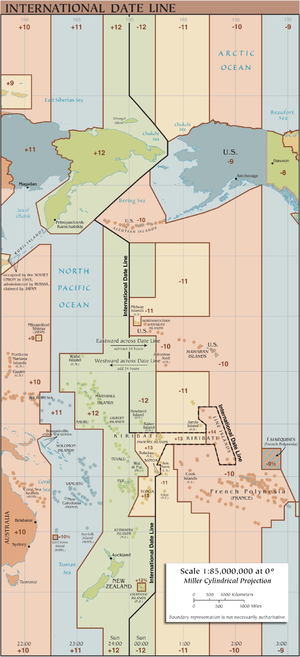
180. længdekreds
Datolinjen zigzagger henover den 180. længdekreds.
Den 180. længdekreds eller antimeridianen er den længdekreds, som ligger 180° øst eller vest for Nulmeridianen, der går gennem observatoriet i Greenwich. Den 180. længdekreds er grundlag for Datolinjen, fordi den på store strækninger går gennem åbent vand i Stillehavet. Længdekredsen går dog også gennem Sibirien, Fiji og Antarktis.